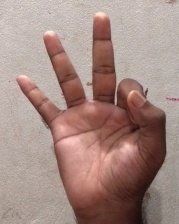
ASL sign: 9